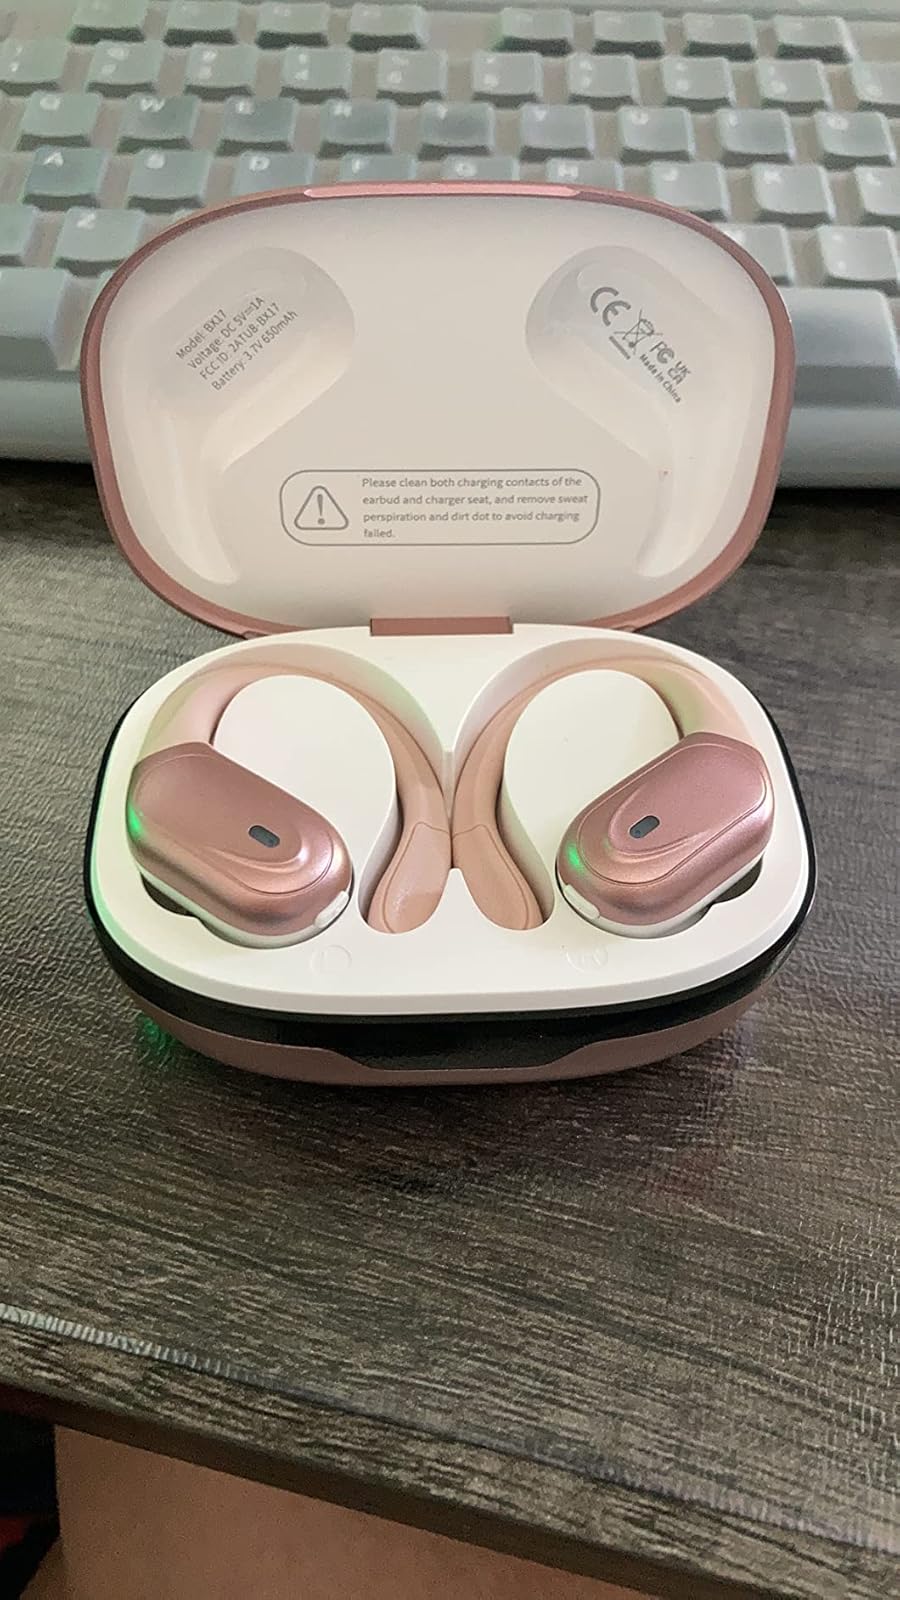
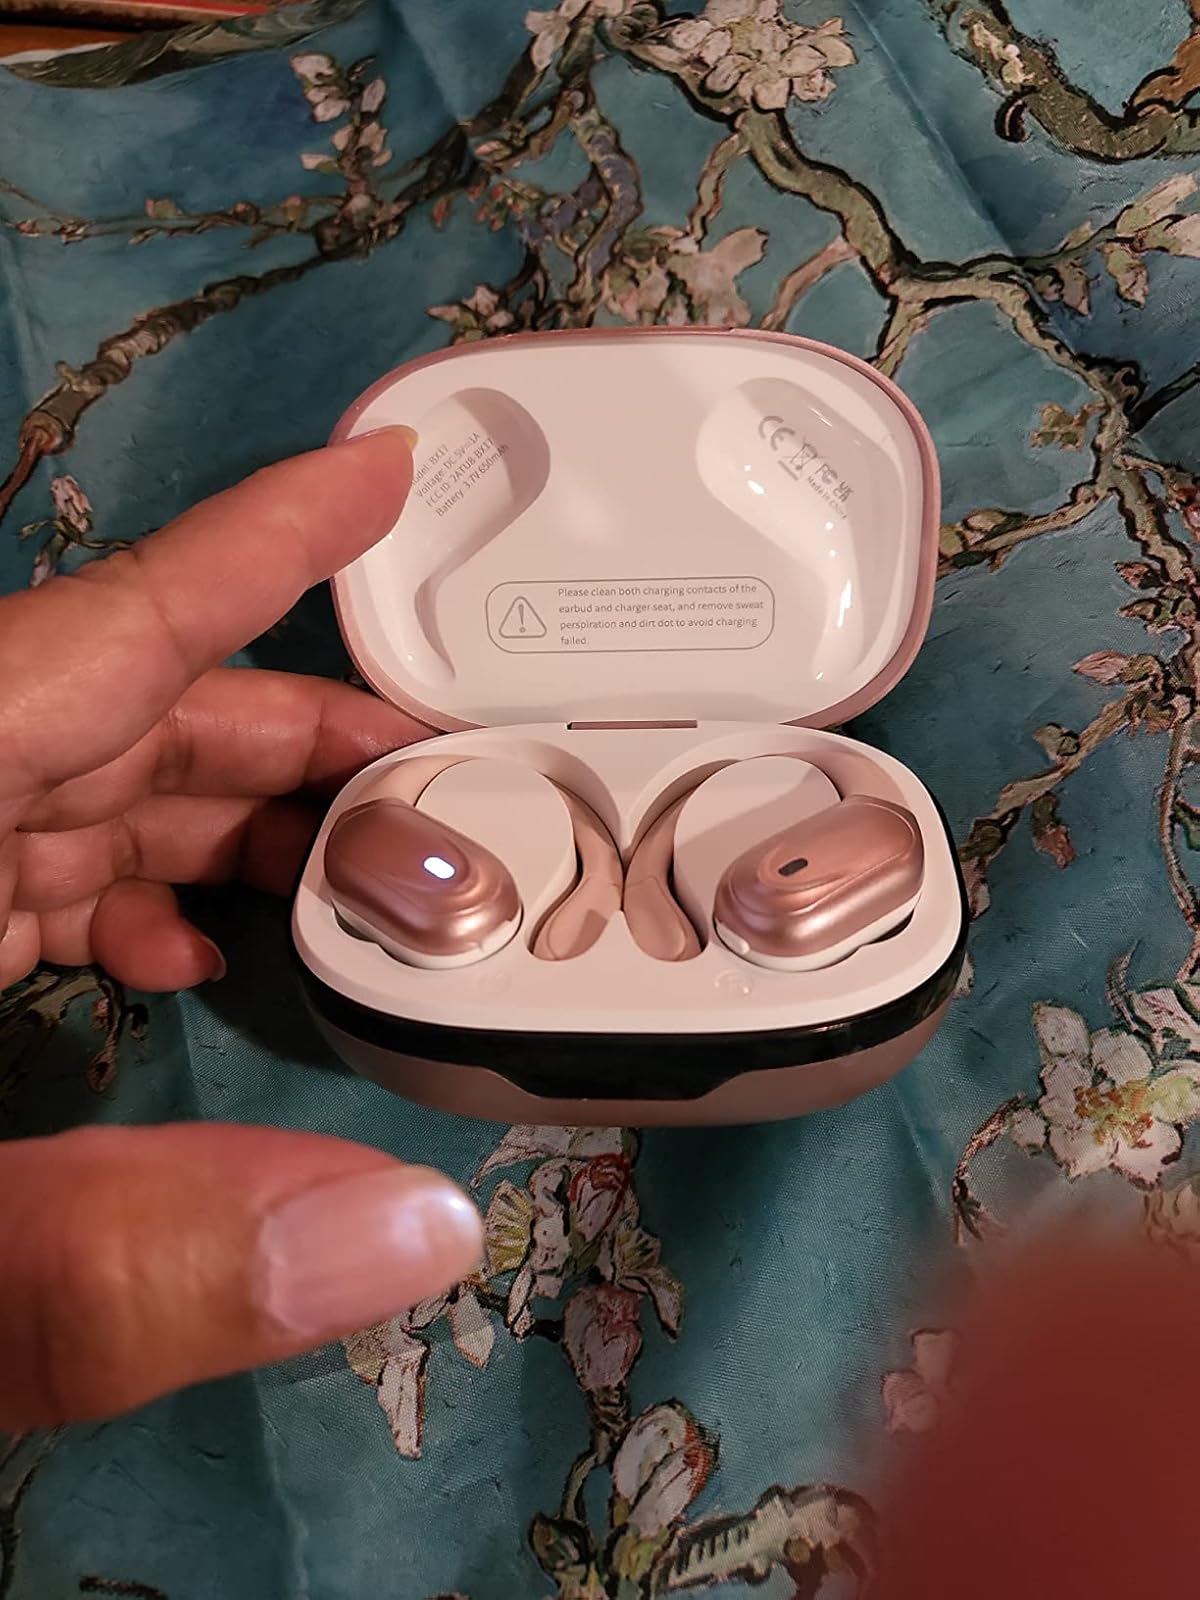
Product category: earbuds
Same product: yes